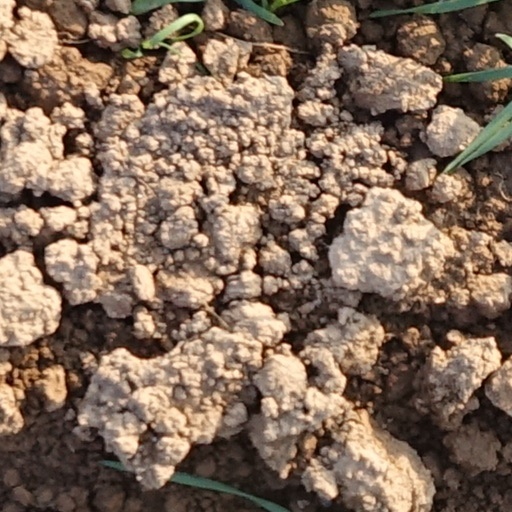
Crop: wheat